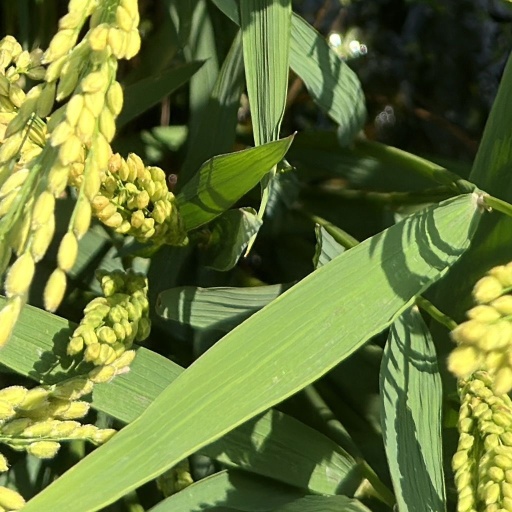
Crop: rice